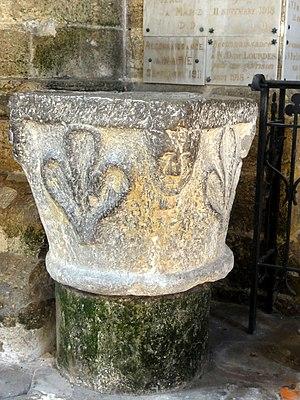
Bas-côté nord, bénitier (ancien chapiteau).
La Collégiale Notre-Dame-du-Fort est une église paroissiale catholique, dédiée à Notre-Dame, située dans la commune française d'Étampes et le département de l'Essonne. C'est une ancienne collégiale, associée au château royal situé à proximité. Elle a été fondée vers 1022 par le roi Robert le Pieux. Seule la petite crypte sous le chœur subsiste de cette collégiale primitive, achevée vers le milieu du XIᵉ siècle. Sans doute en raison de ses petites dimensions, elle est remplacée par une nouvelle église construite pendant cinq campagnes très rapprochées entre 1130 et 1160, plus une pour le portail royal au sud qui est l'un des éléments les plus remarquables de l'église. Dans son ensemble, l'architecture de l'église, empreinte d'influences parisiennes et champenoises, montre toutes les étapes de la genèse de l'architecture gothique, mais c'est toutefois le style roman tardif qui domine. Le clocher est le produit de trois autres campagnes de construction jusqu'en 1180 environ, et compte parmi les plus élégants d'Île-de-France.